The Toll of the Sea

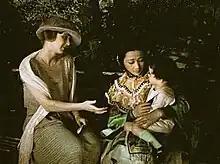
Lotus Flower holds her son, as Elsie Carver watches on

The Toll of the Sea is a 1922 American silent drama film directed by Chester M. Franklin, produced by the Technicolor Motion Picture Corporation, released by Metro Pictures, and featuring Anna May Wong in her first leading role. The film was written by Frances Marion and directed by Chester M. Franklin (brother of director Sidney Franklin), with the lead roles played by Wong and Kenneth Harlan. The plot was a variation of the "Madama Butterfly" story, set in China instead of Japan.